Cornelius Heeney

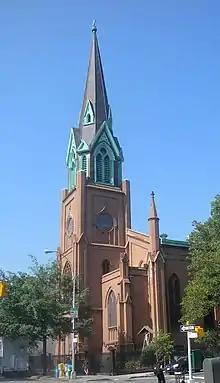
Old St. Paul RCC Court & Congress

After the Great Fire of New York of 1835 Heeney went to live in Brooklyn, where he had purchased a large farm at Amity and Congress streets that extended from Court street to the river. He built his house near the corner of Henry and Amity Streets. Heeney retired from business in 1837 but continued his charitable benefactions, and having spent the most of his income for so long in good works, he planned to secure the disposition of the whole of his estate for the same purpose. Accordingly it was incorporated by Act of Legislature, 10 May, 1845, as "The Trustees and Associates of the Brooklyn Benevolent Society" with the object of administering the estate for the benefit of the poor and orphans.